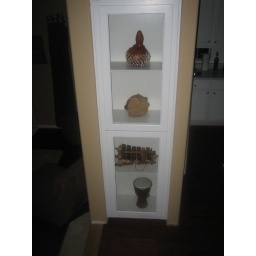
this is in the wall between the kitchen and living room